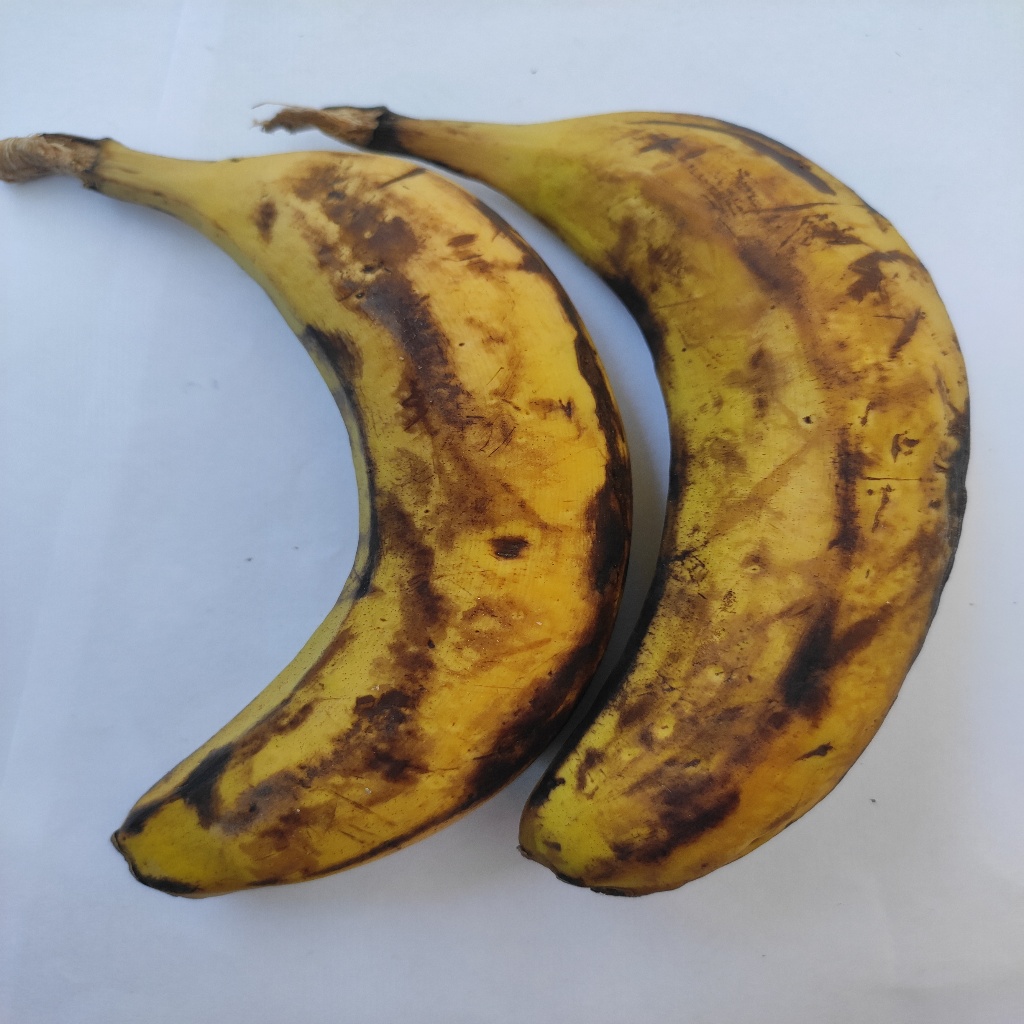
Crop: banana
Quality class: Defect